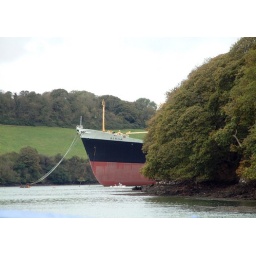
another pic of a lurking ship laid up in the river fal